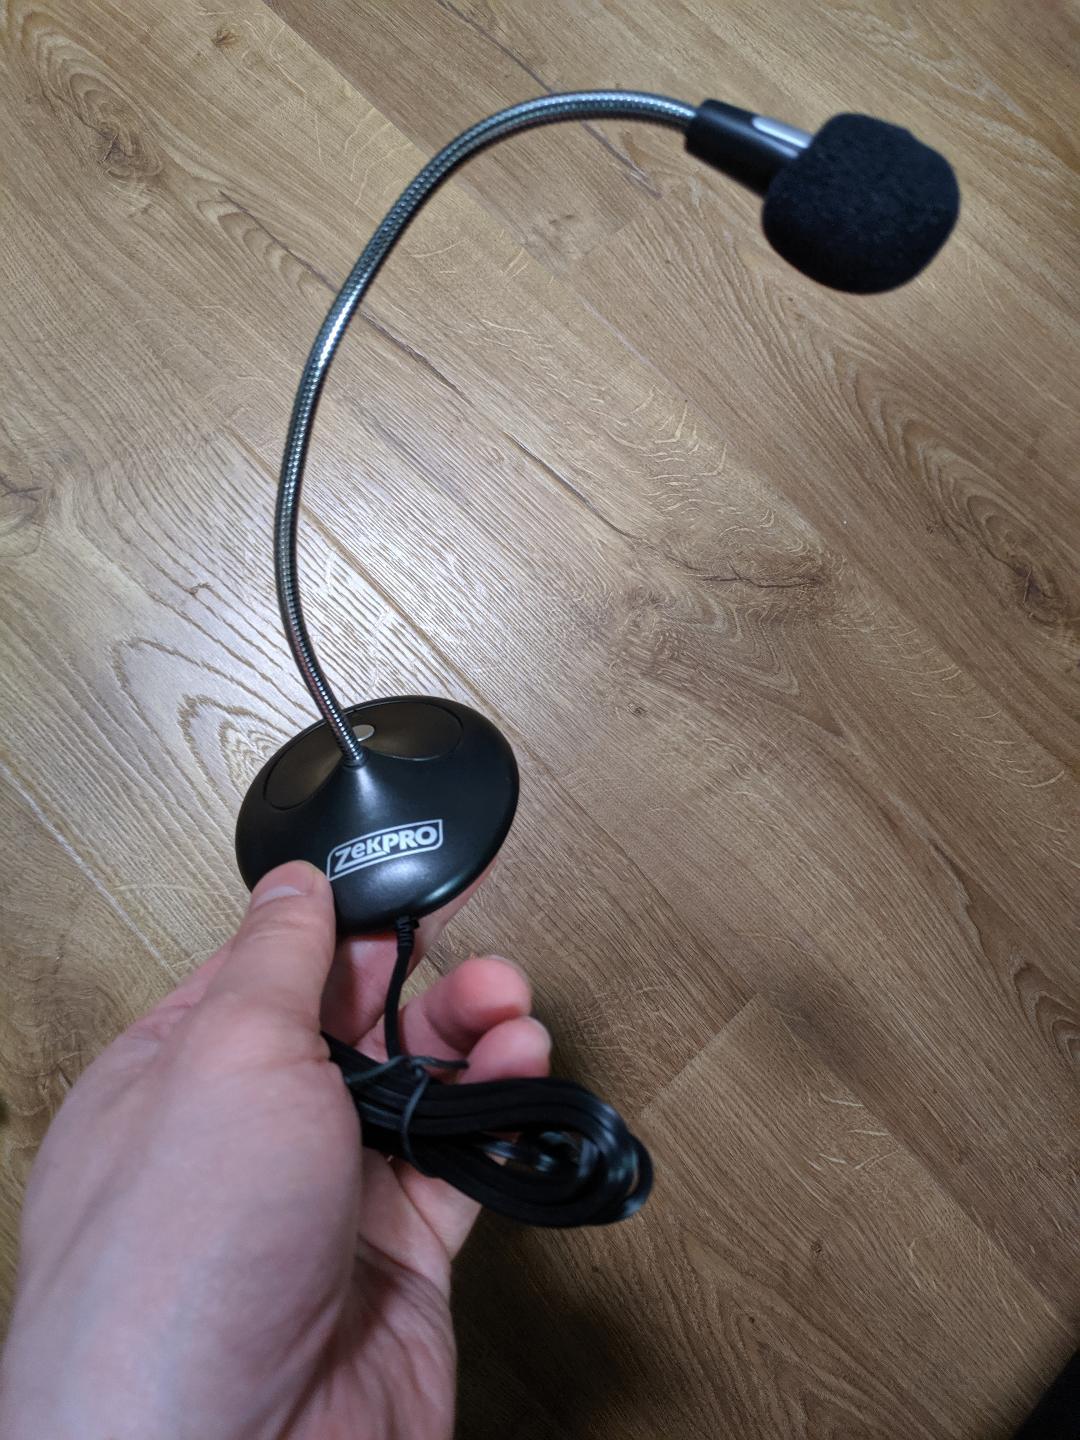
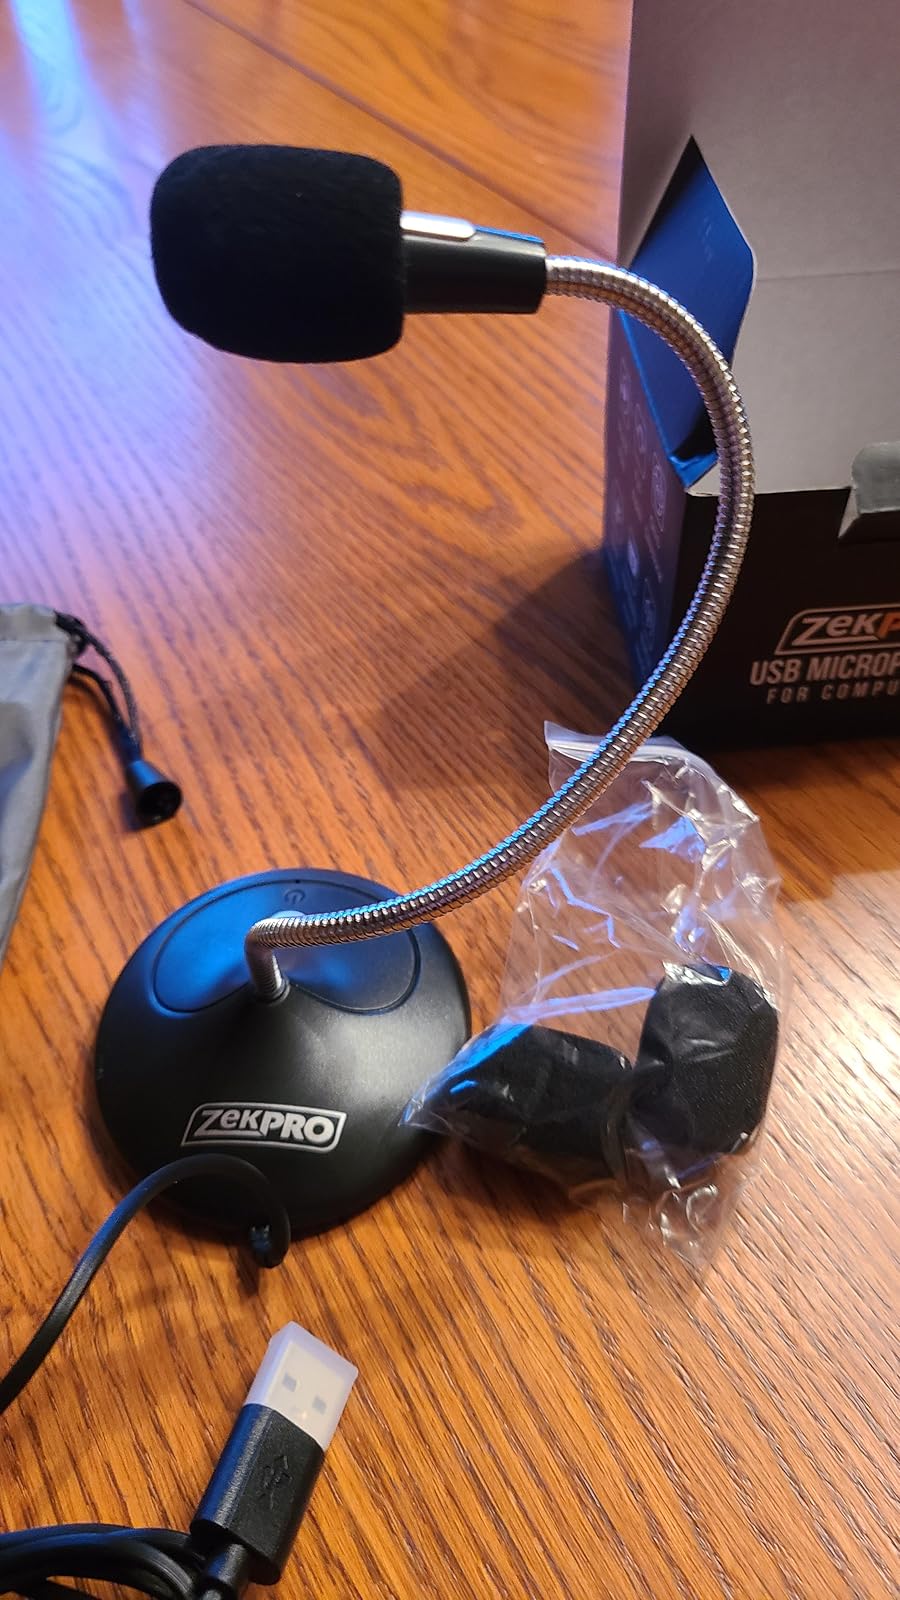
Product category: microphone
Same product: yes